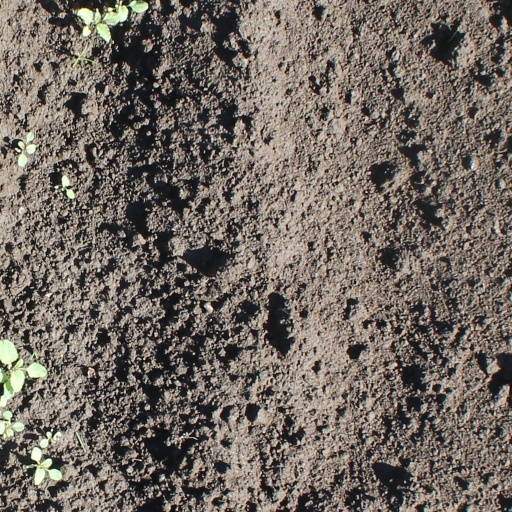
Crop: soybean